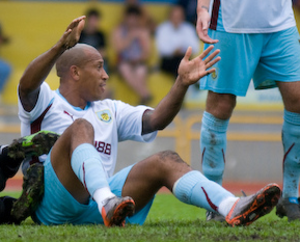
Chris Iwelumo
Christopher Robert "Chris" Iwelumo er en tidligere skotsk fodboldspiller, som blandt andet har spillet for Burnley F.C., Wolverhampton Wanderers, Stoke City samt den danske klub Aarhus Fremad. Han spillede for Århus Fremad, da klubben havde sin storhedstid i slutningen af 1990'erne, hvor klubben bl.a. spillede i den danske Superliga. Efter sit ophold i Danmark vendte han tilbage til Storbritannien, hvor han fik kontrakt med klubben Stoke City. Han fik dog først sit endelige gennembrud i den engelske klub Colchester United, som på daværende tidspunkt spillede i den engelske 2. division. Han står noteret for 15 Premier League-optrædender, alle for Wolverhampton, og fire kampe for det skotske landshold.